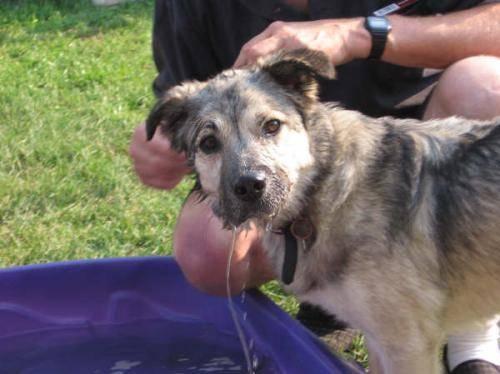
dog